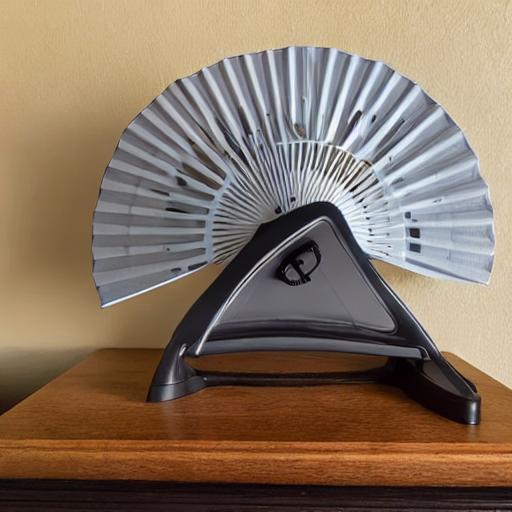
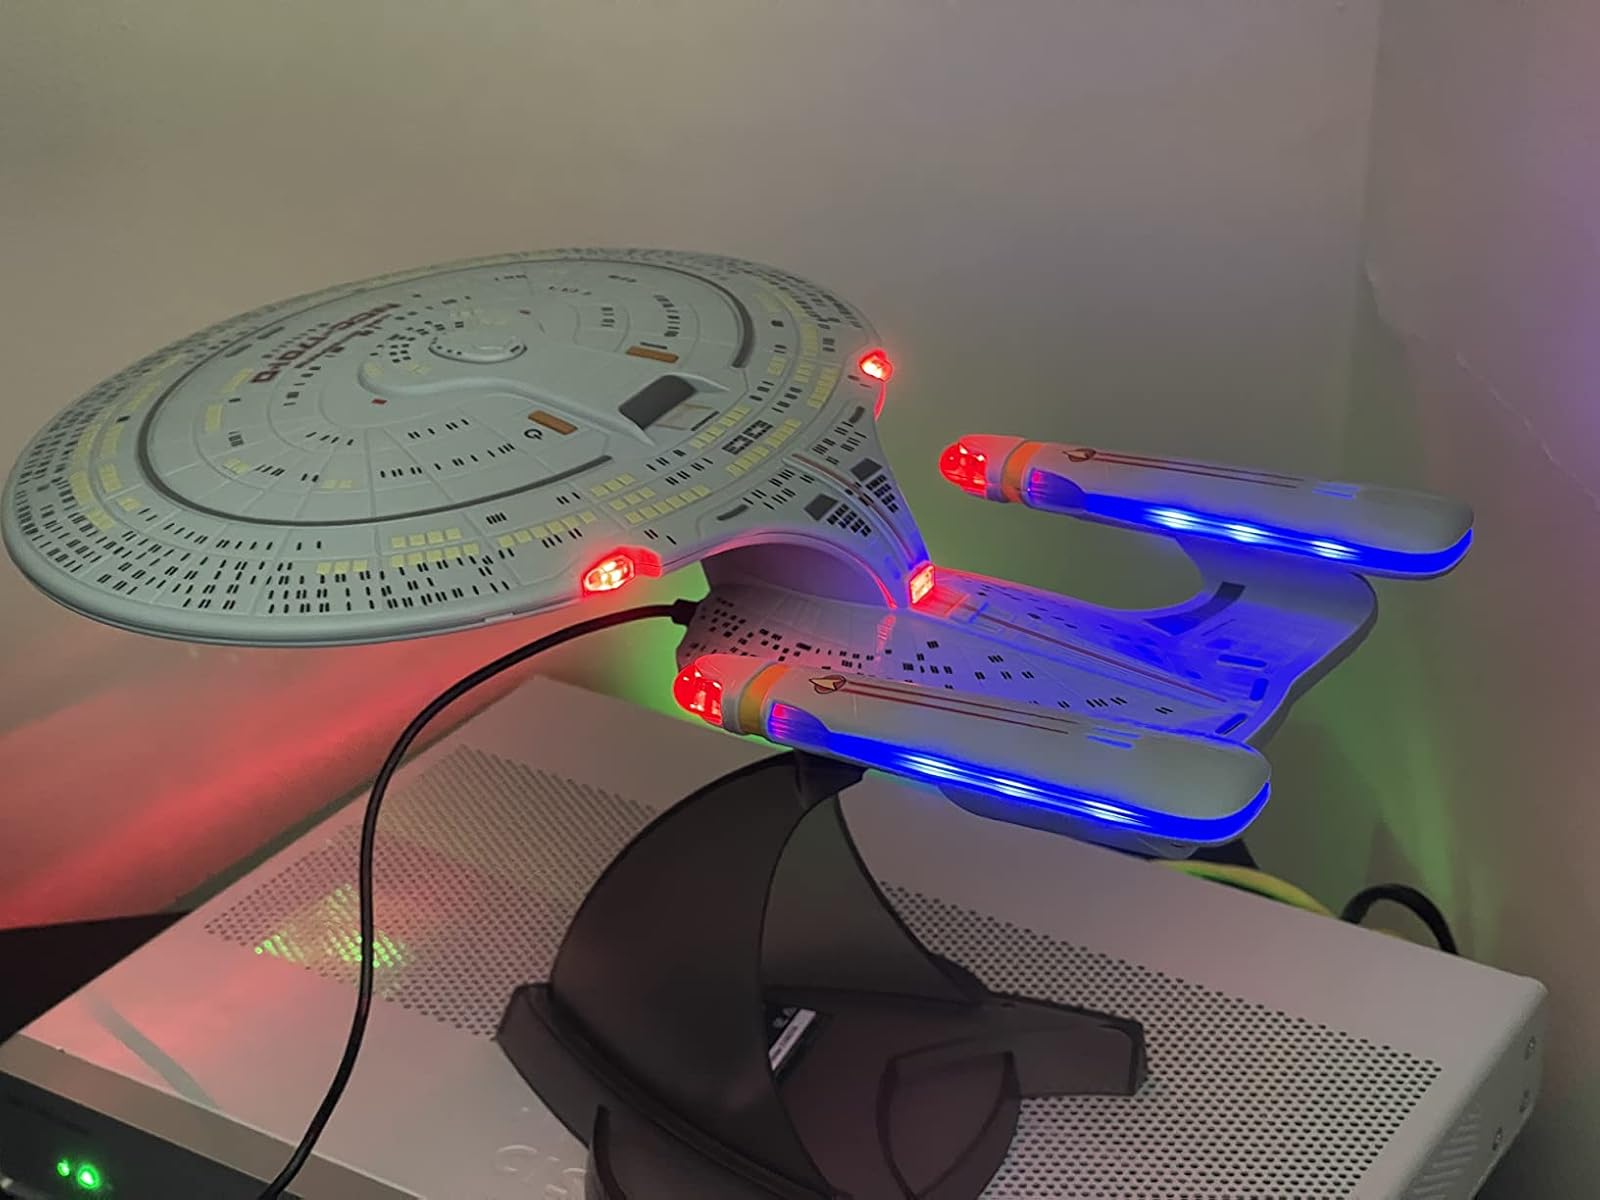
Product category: fan
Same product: no